Marko Đurić

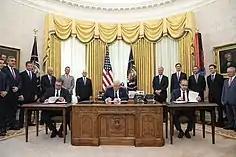
Đurić in September 2020 at the White House at the signing of the Kosovo and Serbia economic normalization agreements in the presence of Donald J. Trump.

Marko Đurić was arrested during the meeting with local Serbs at 26 March 2018 in North Mitrovica by the Special Units of Kosovo Police, after crossing the territory of Kosovo. Kosovo’s deputy prime minister Enver Hoxhaj claimed that Đurić’s presence in Kosovo 'without authorization' of the Kosovar authorities was in breach of EU agreements between the two sides (Brussels Agreement). During the arrest, many journalists were injured by some members of Kosovo Police which was condemned by European Broadcasting Union and OSCE. The act of arrest and violence was condemned by Serbian President Aleksandar Vučić who said that Đurić's trip was legal and in fact according to the Brussels agreement. Đurić was then taken to Pristina, the capital of Kosovo, brought in front of a judge and then escorted from the territory of Kosovo.